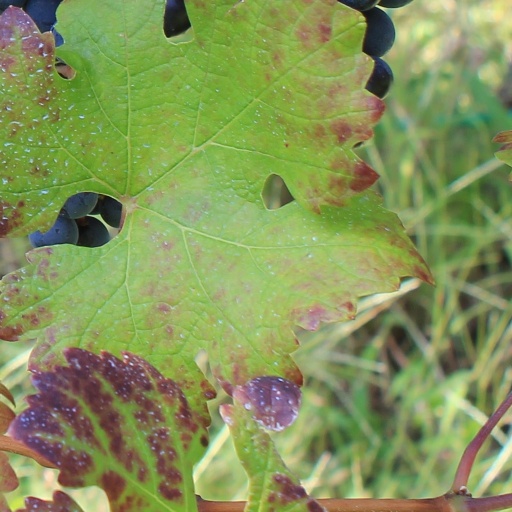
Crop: grape